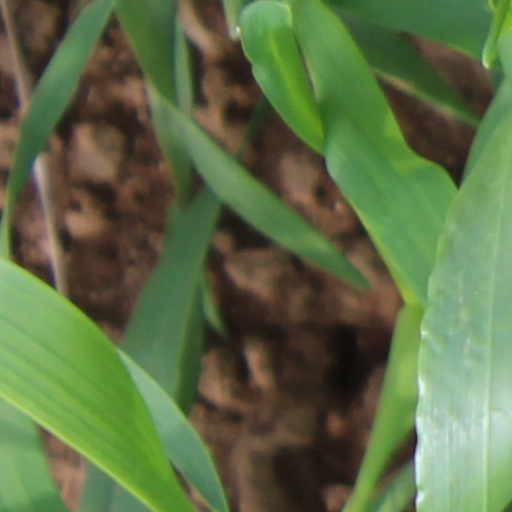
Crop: wheat